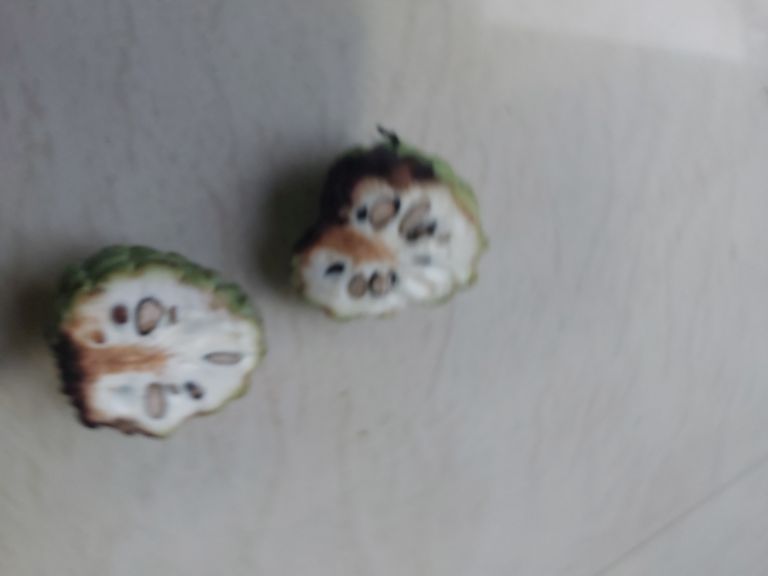
Disease label: Diplodia Rot